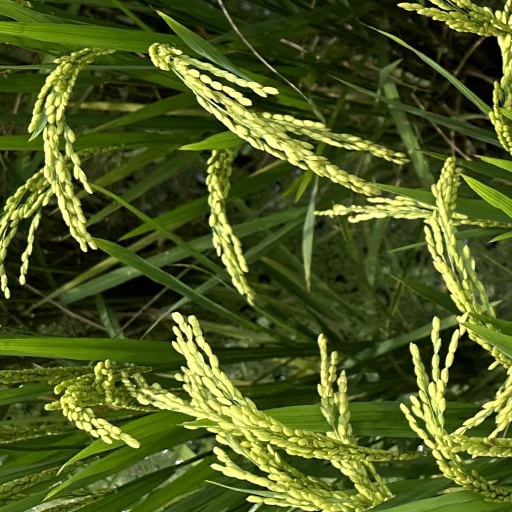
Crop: rice